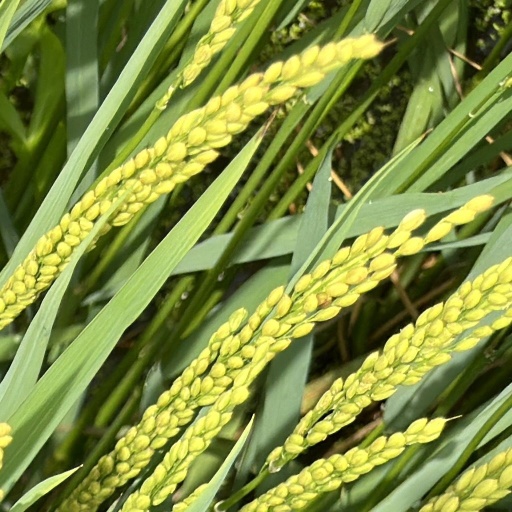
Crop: rice